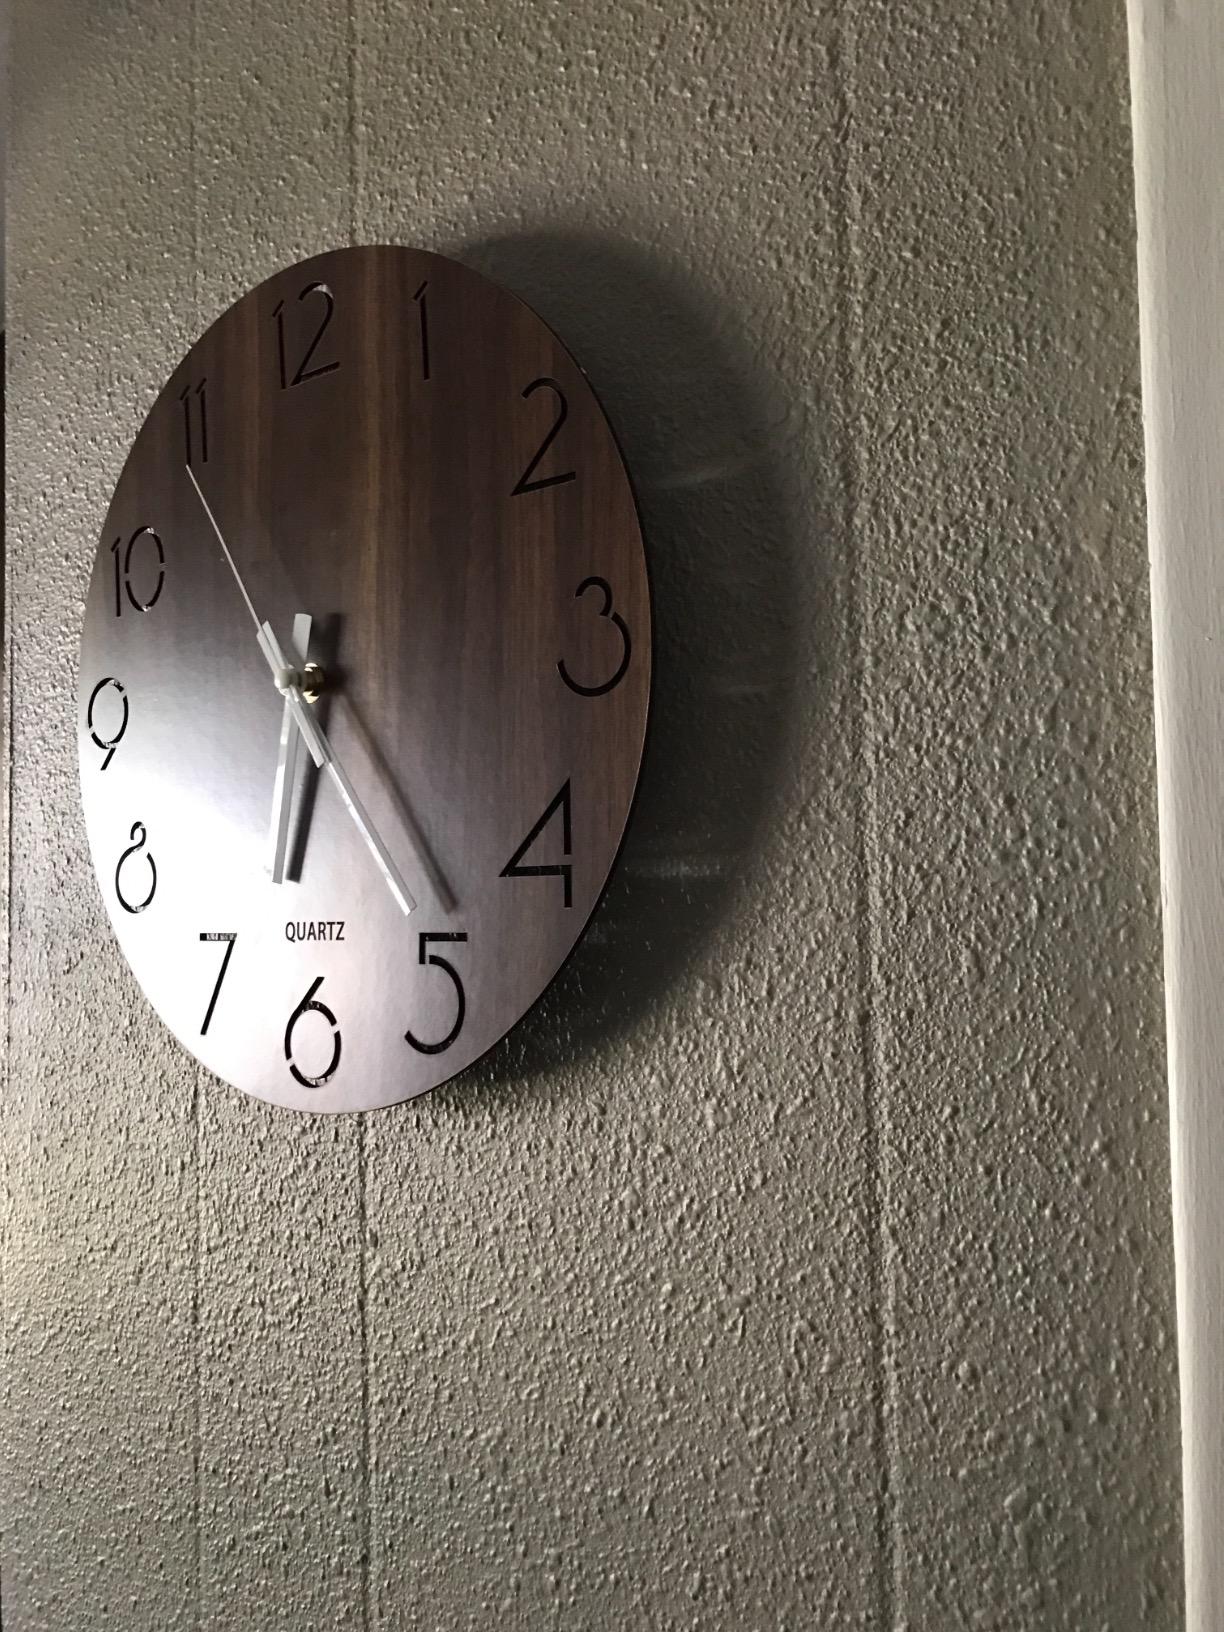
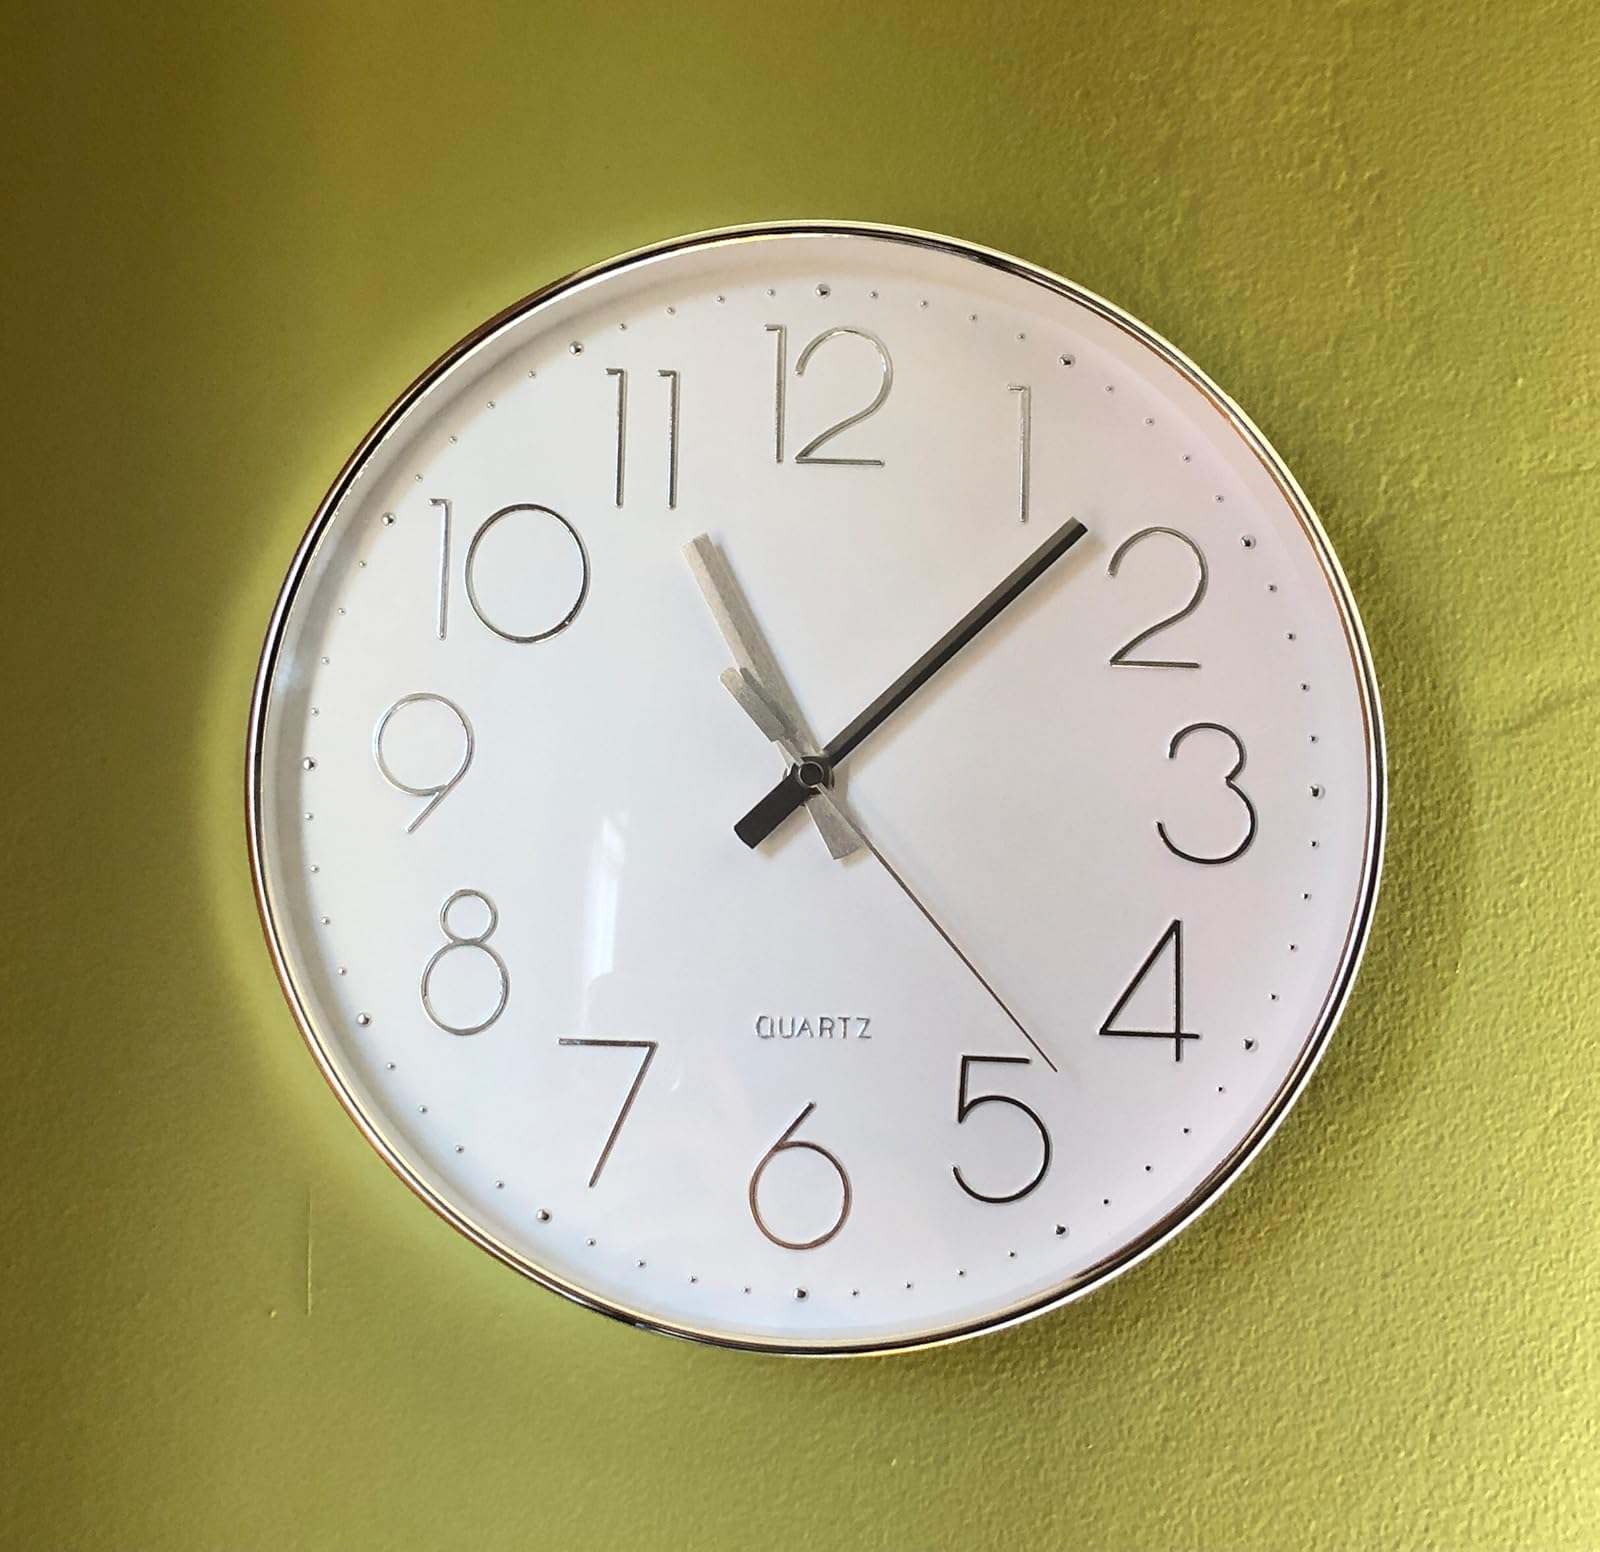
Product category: clock
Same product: no